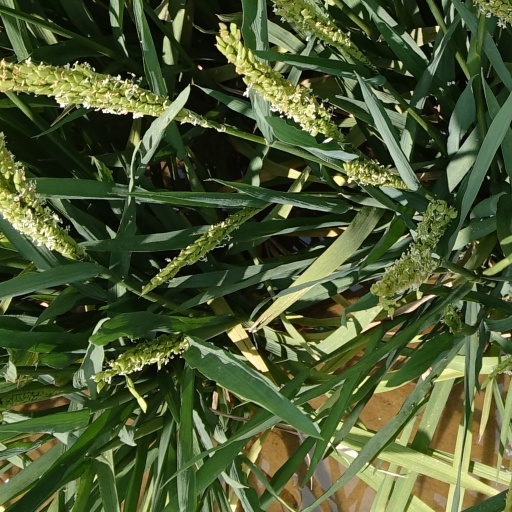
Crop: rice